South Eveleigh

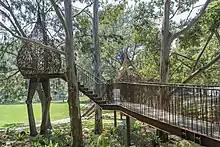
The Eveleigh Tree House by Nell

South Eveleigh is home to large scale public art such as The Interchange Pavilion by Chris Fox located at Village Square, Lobby Art by Jonathan Jones, The Eveleigh Tree House and Happy Rain by Nell.